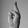
ASL letter: R